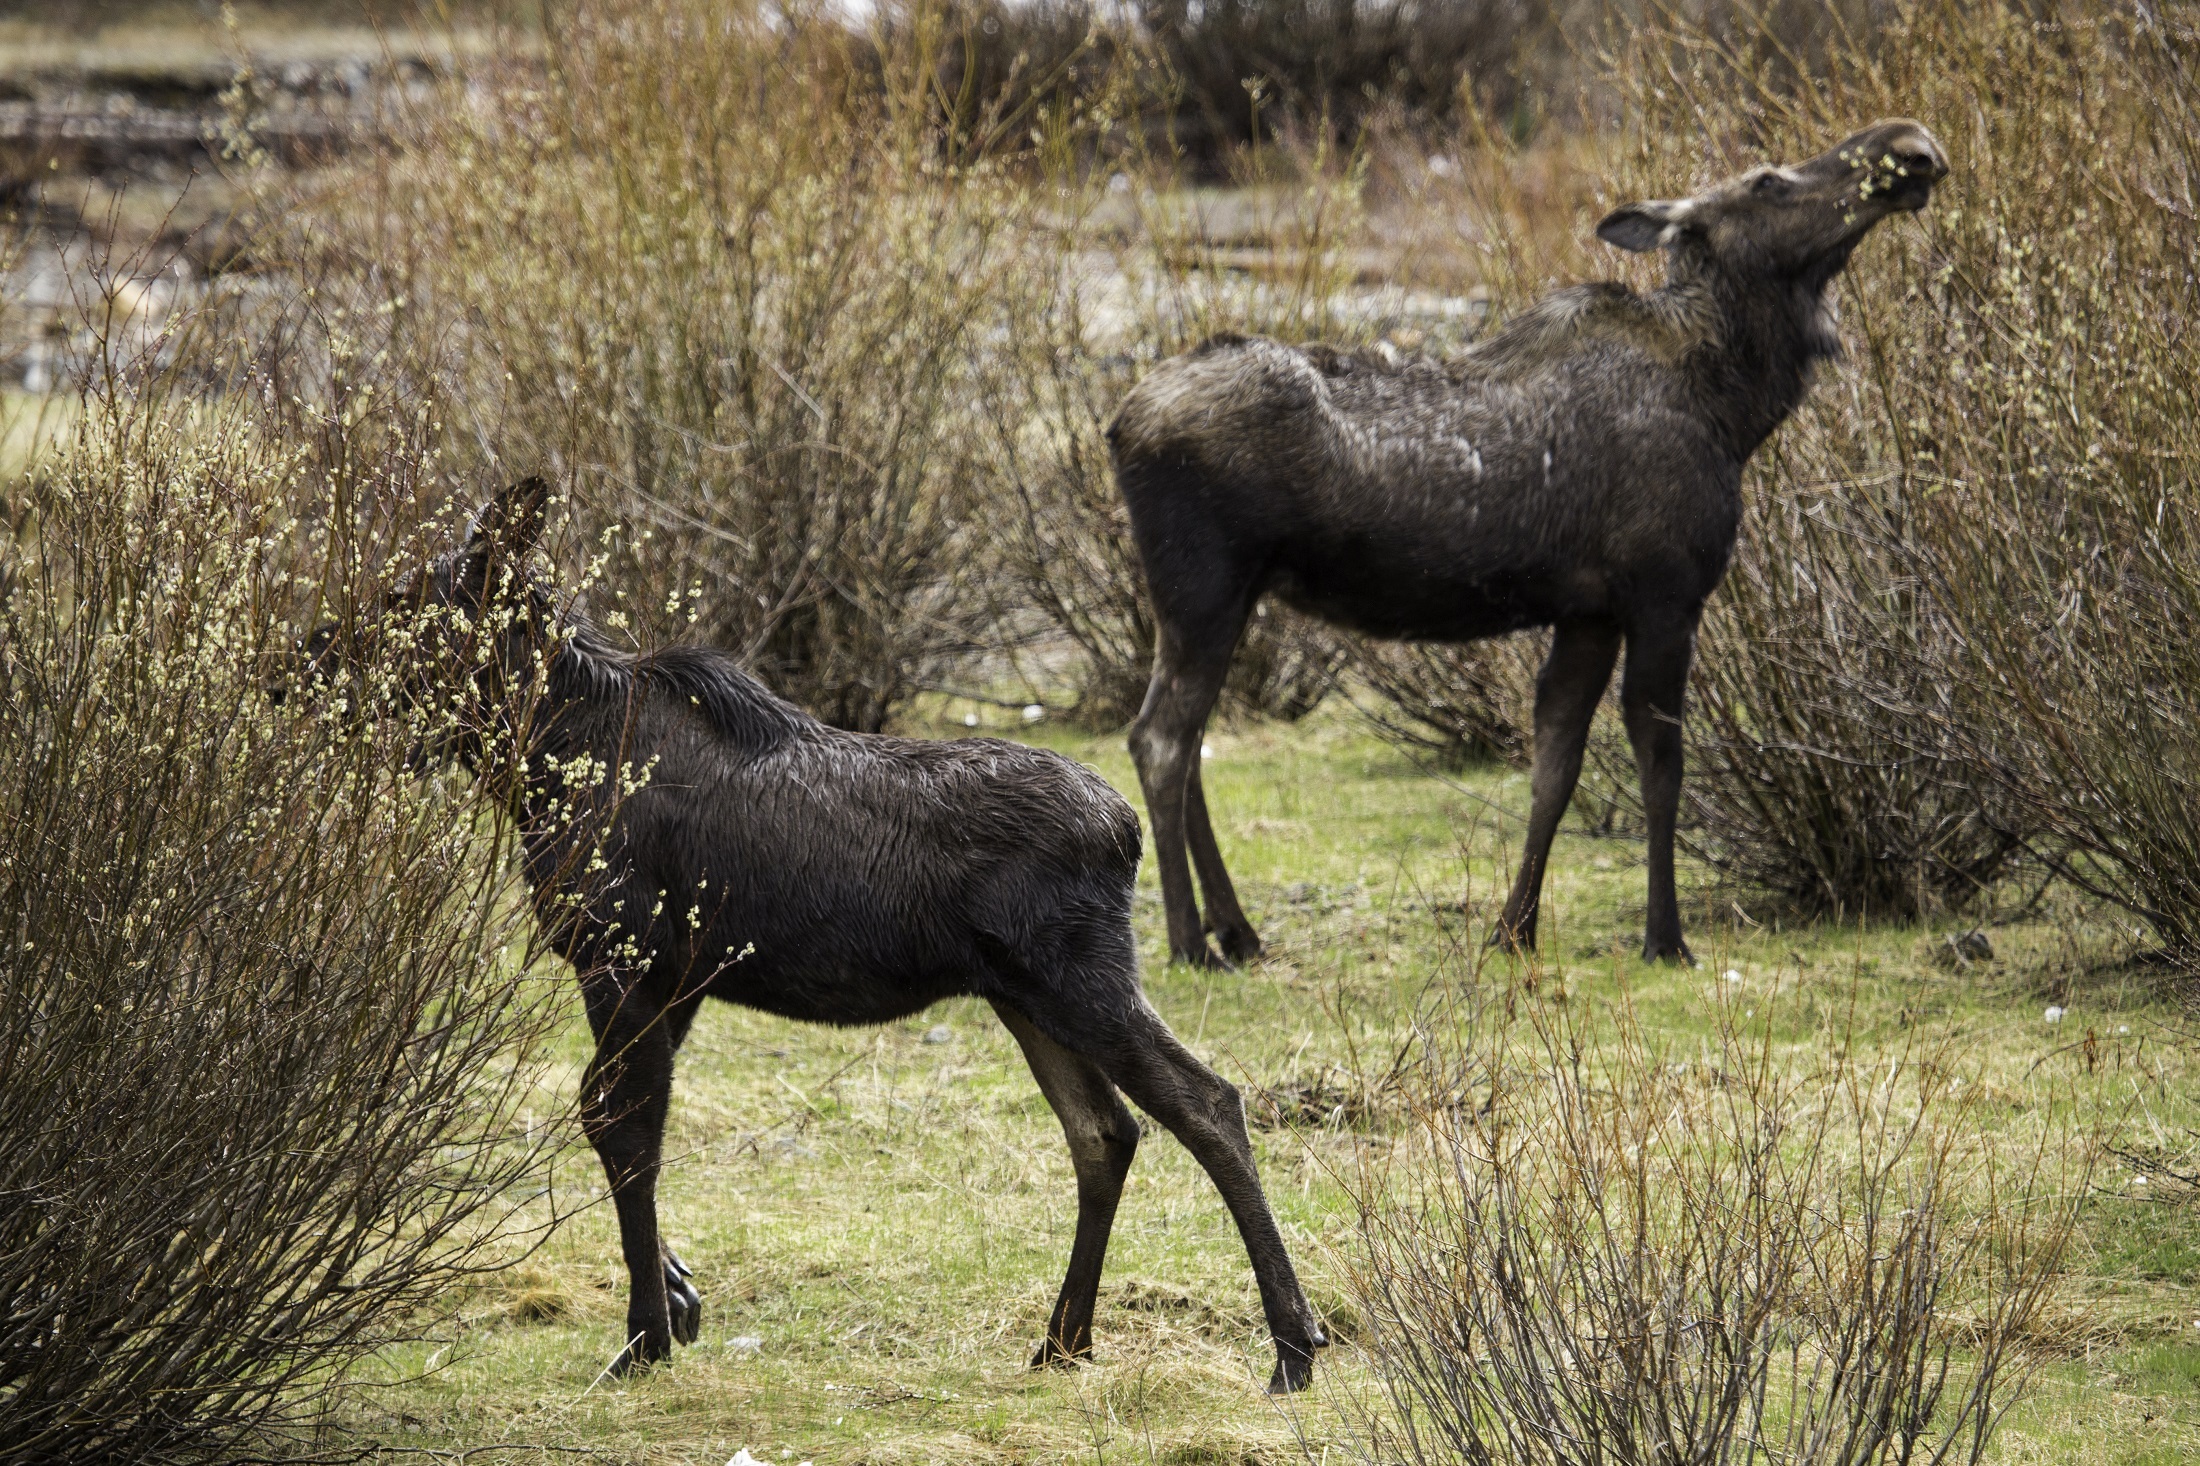
nature, wilderness, female, wildlife, deer, portrait, cow, grazing, mammal, fauna, moose, outdoors, animals, mammals, elk, yearling